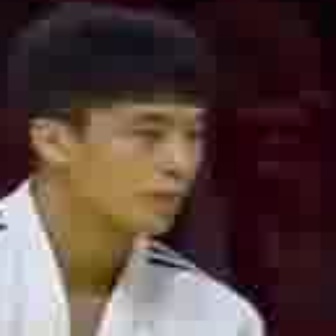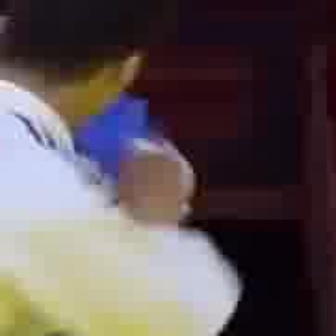
  Please identify the target specified by the bounding box [68,98,198,228] in the first image and locate it in the second image. Return the coordinates in [x_min,y_min,x_max,y_max] format.
Answer: [6,3,113,111]